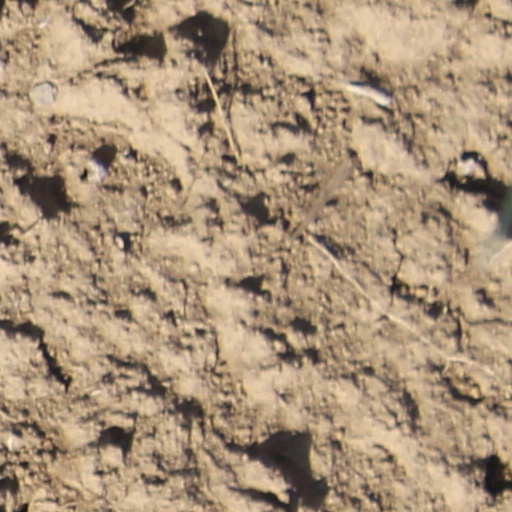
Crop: wheat